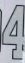
Number: 4